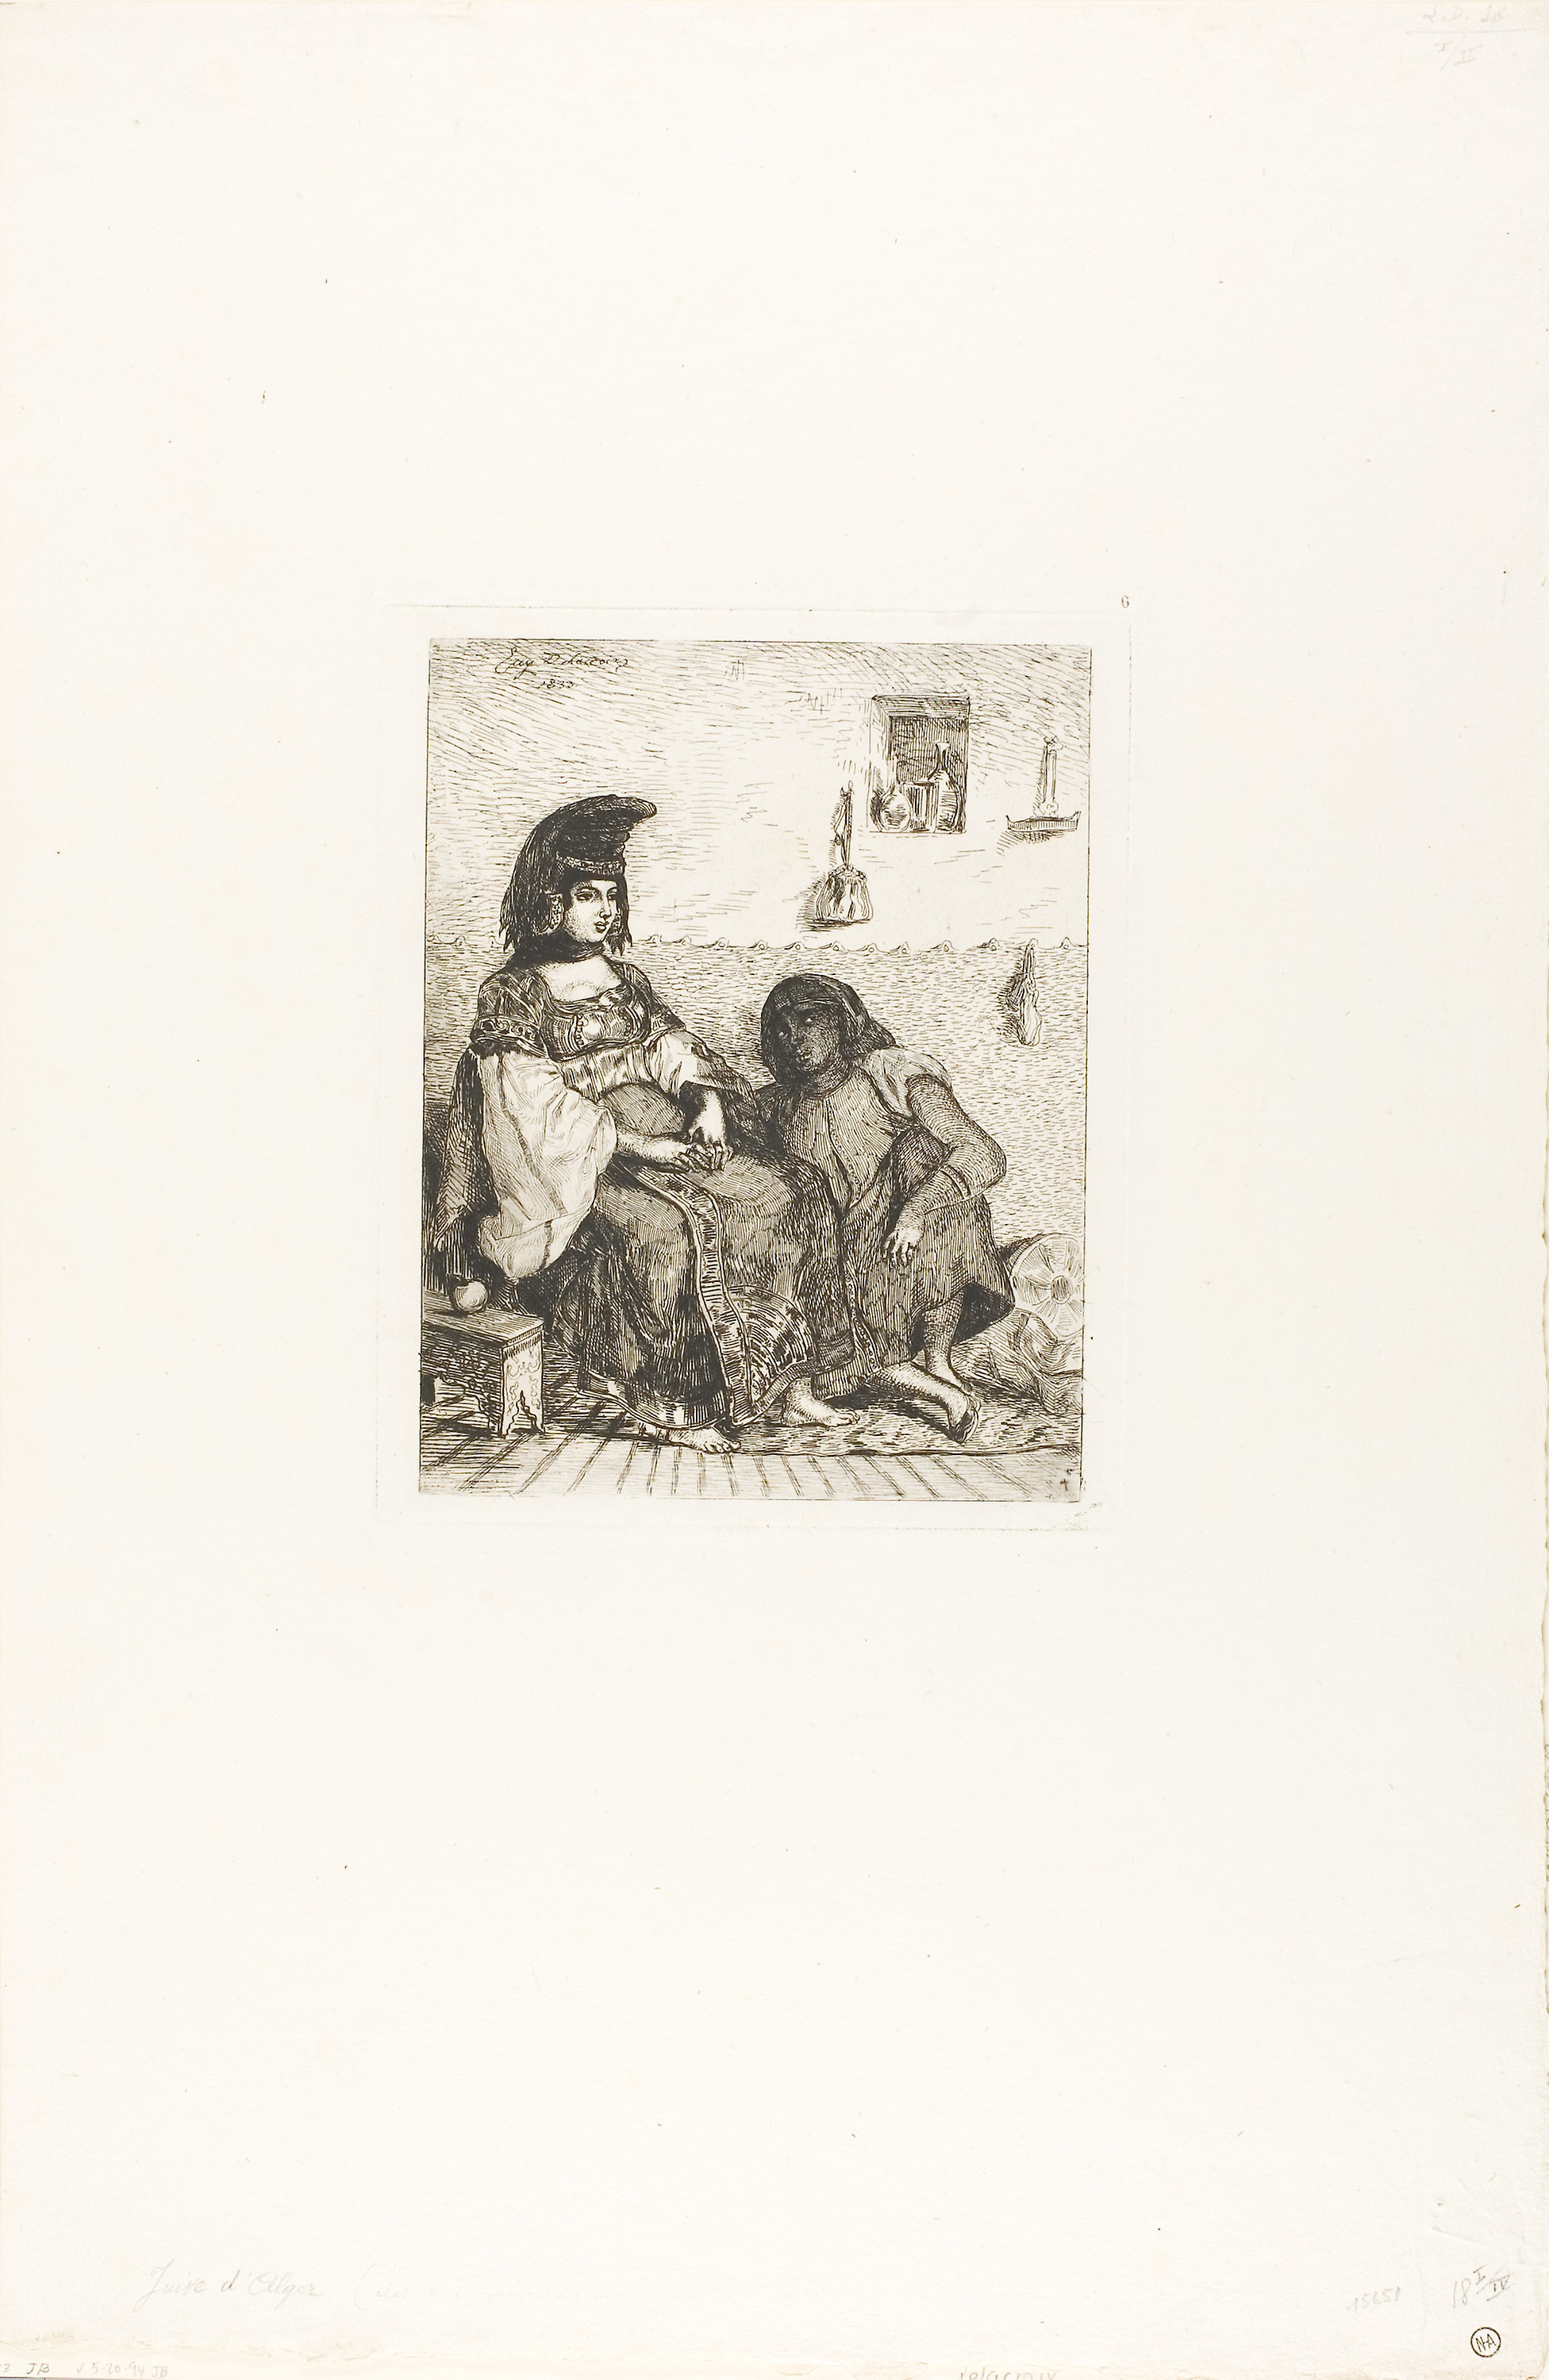
text, art, drawing, artwork, illustration, history, font, visual arts